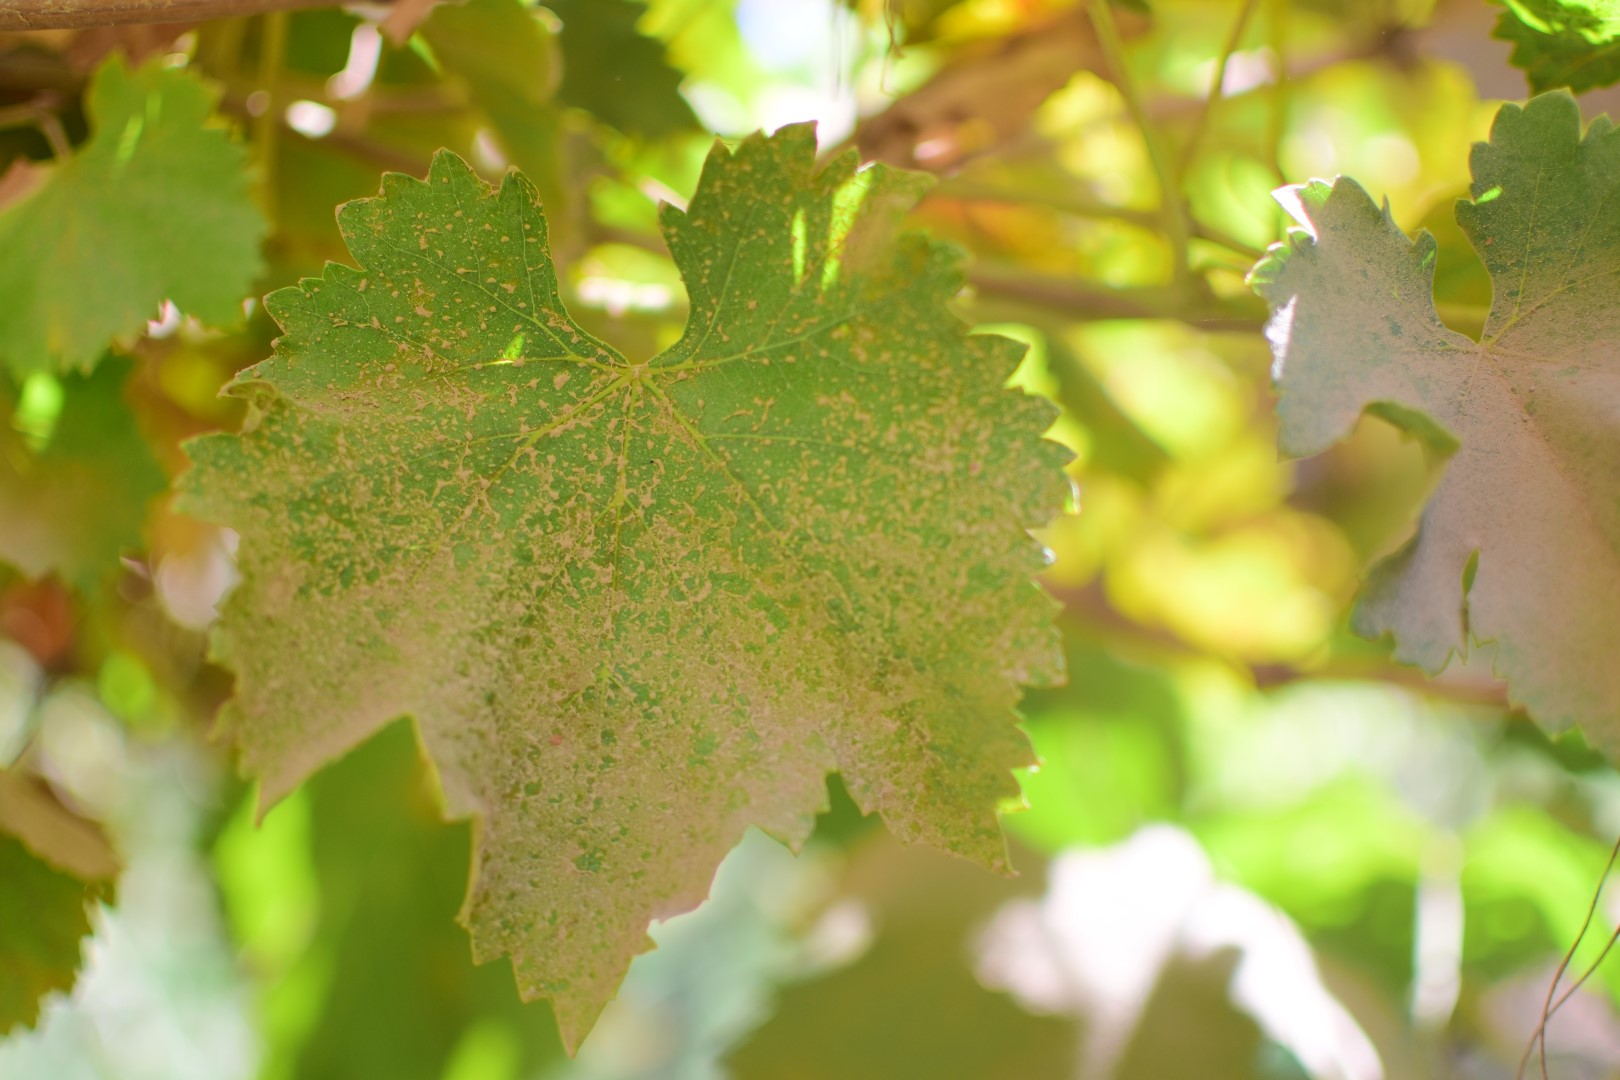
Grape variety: Frinsi